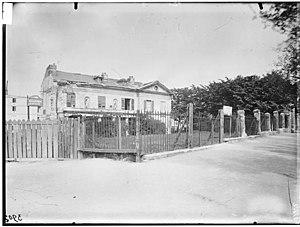
Le boulevard Auguste-Blanqui est un boulevard du 13ᵉ arrondissement de Paris. Il fait partie de l'axe qui relie la place d'Italie à la place Denfert-Rochereau.